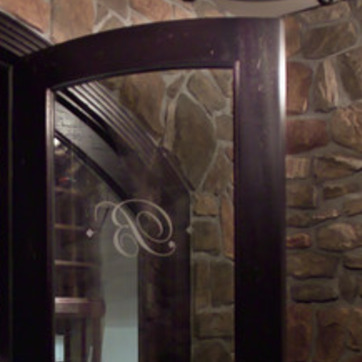
Material: glass